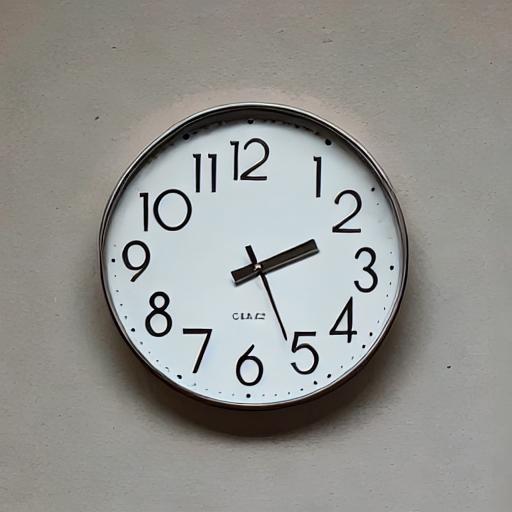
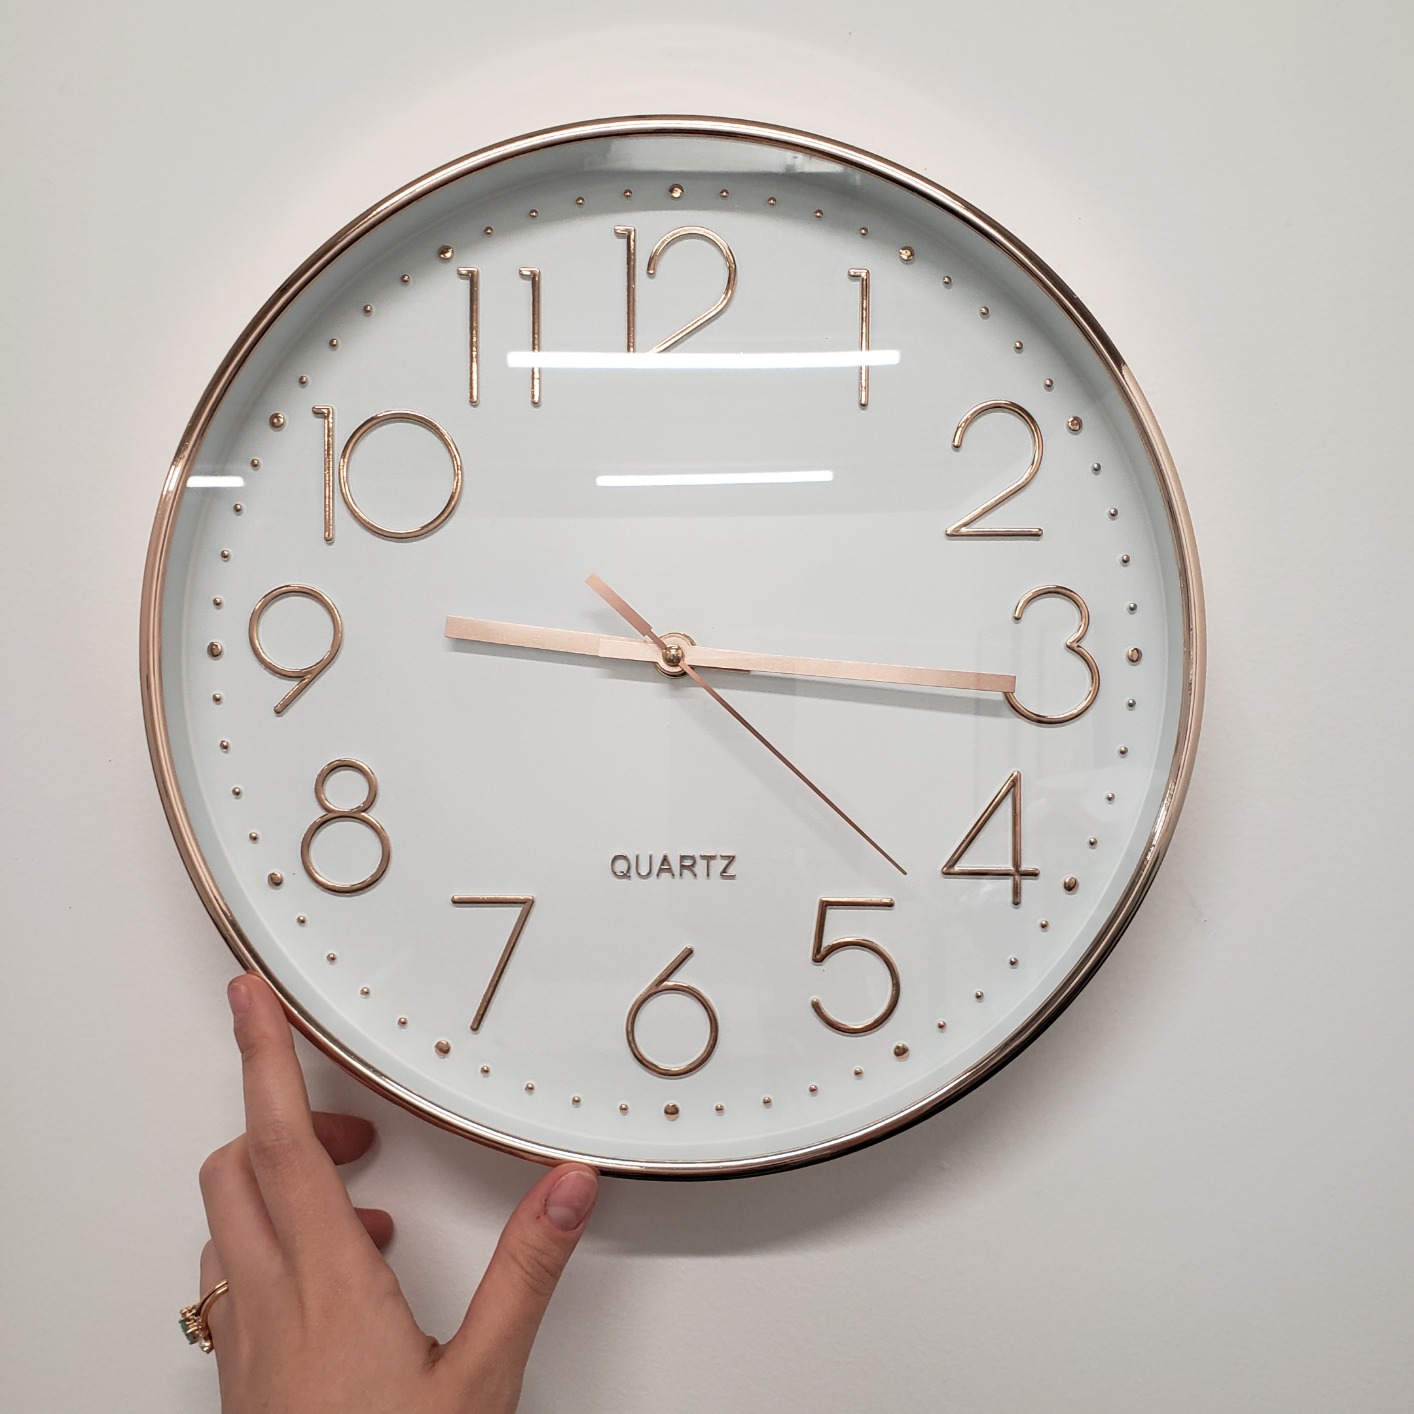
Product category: clock
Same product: no